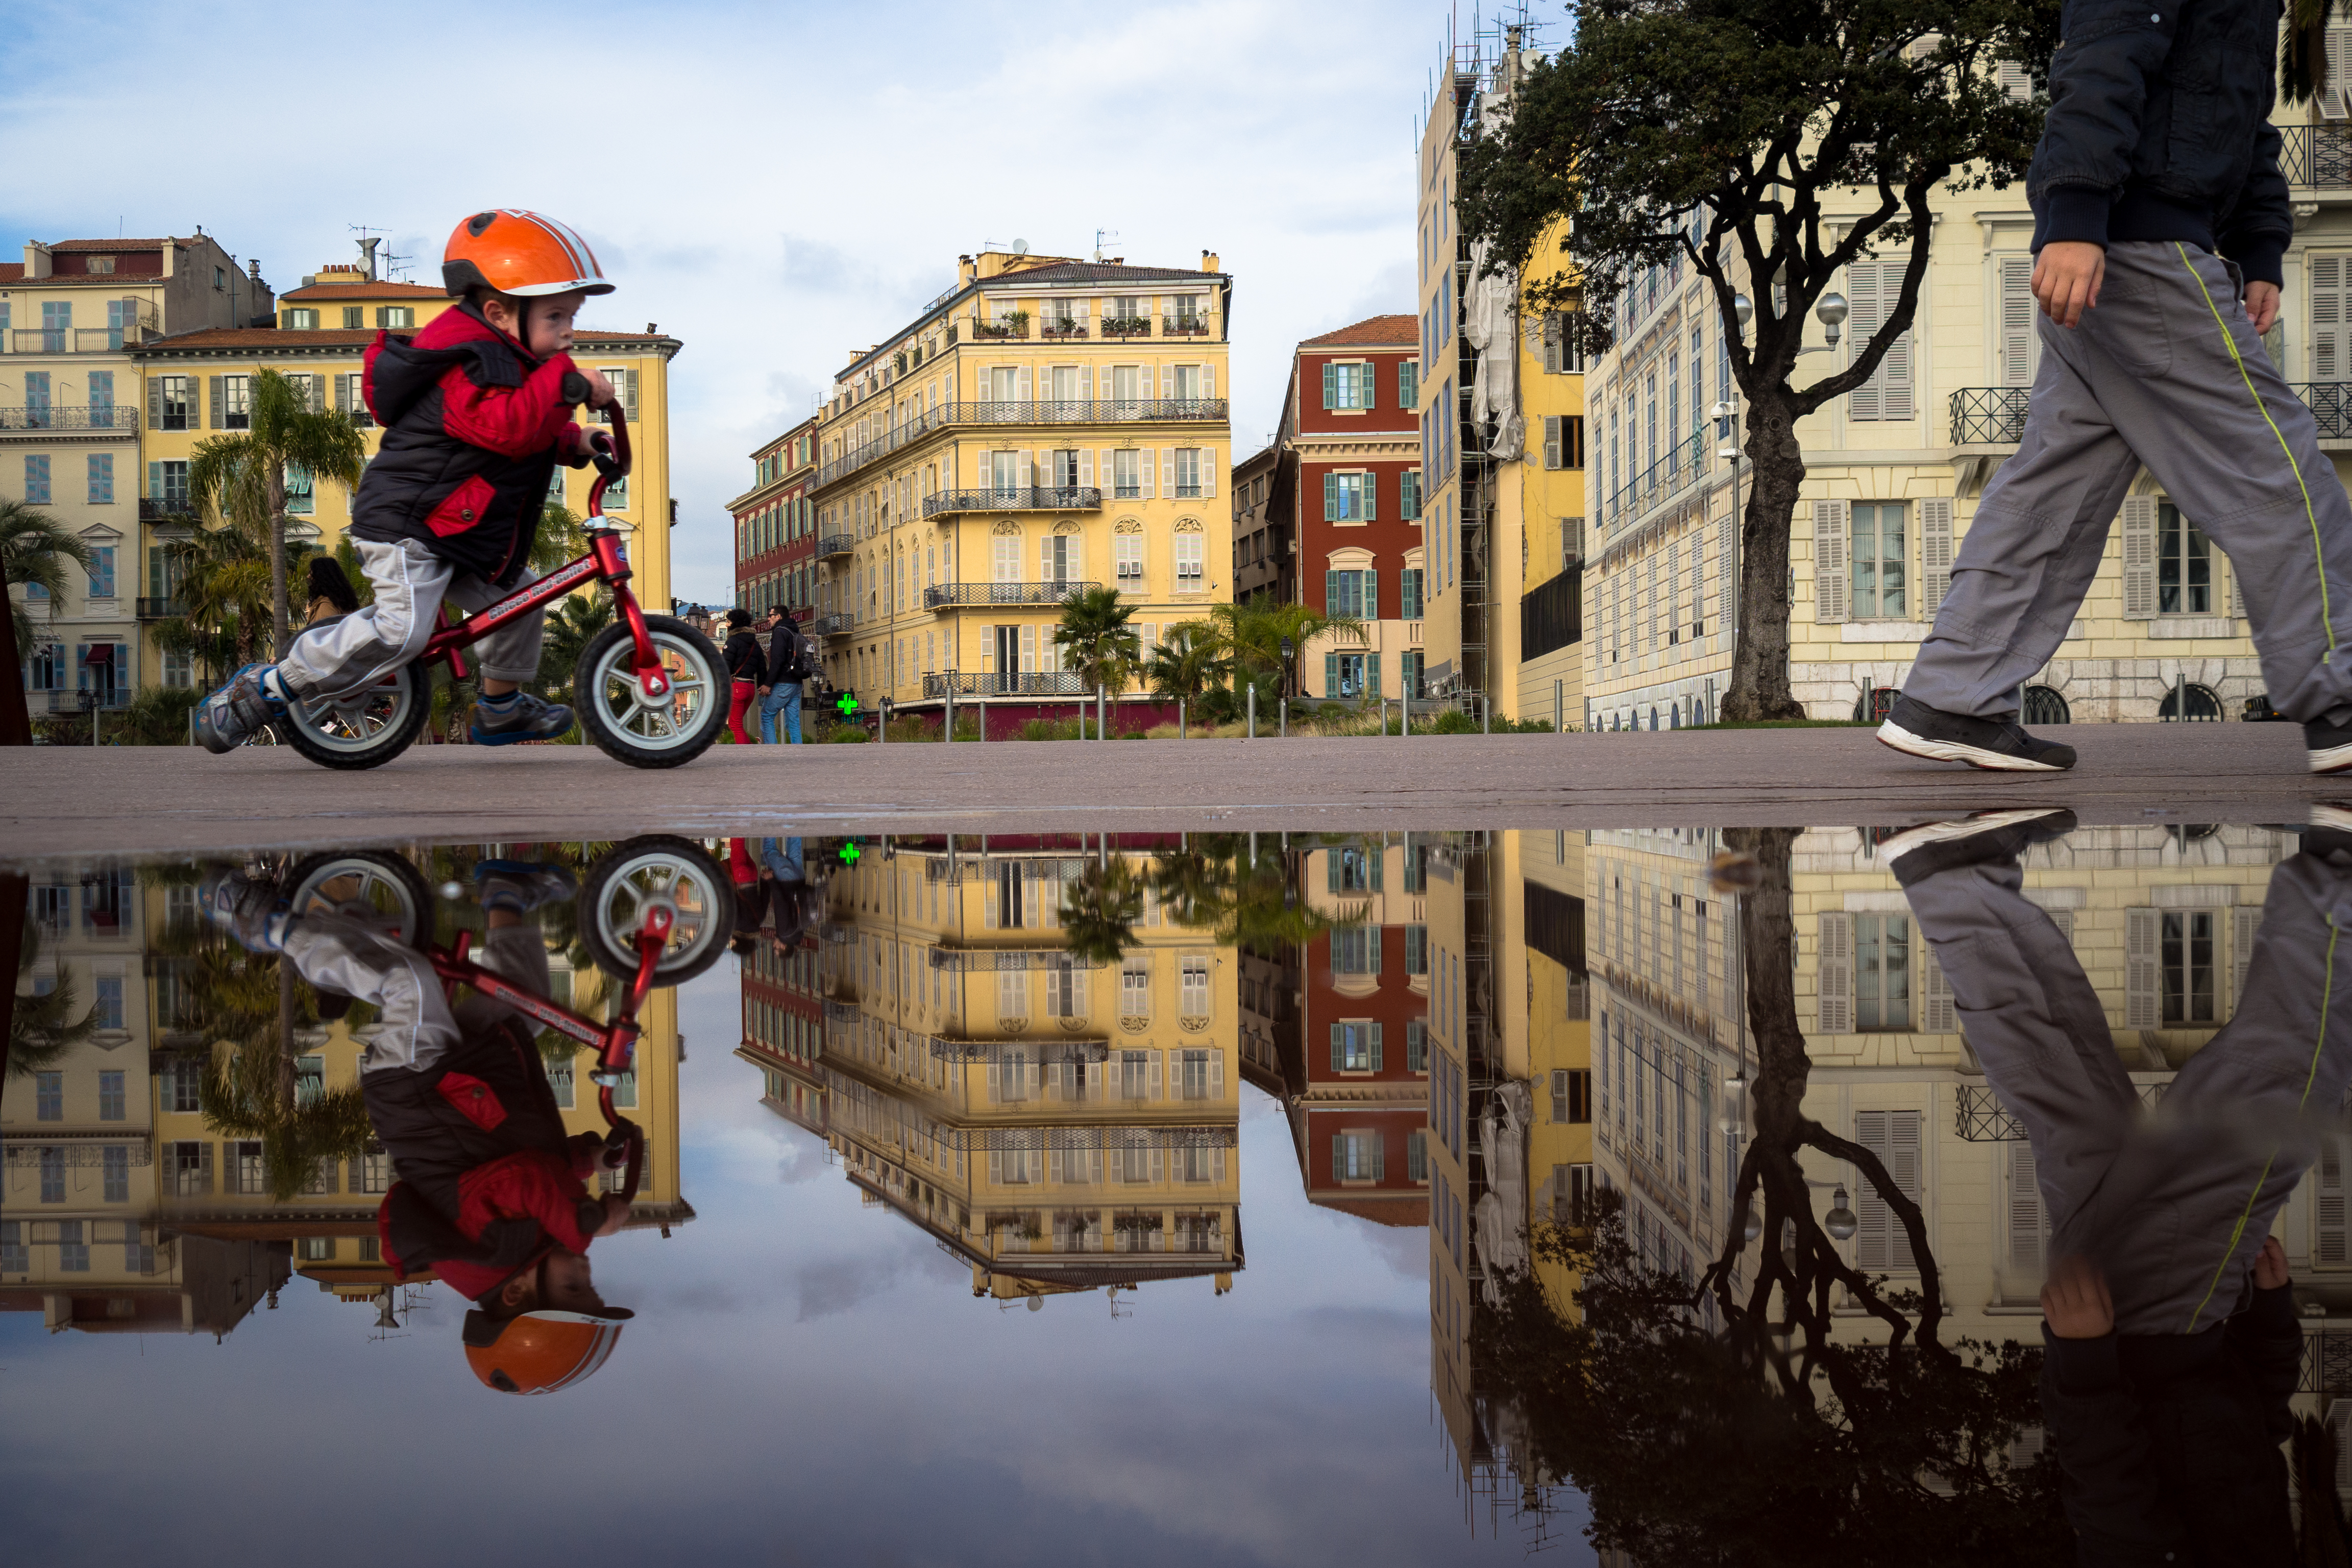
white, street, photography, black, streetphotography, flickr, art, thomas, olympus, omd, fuji, leica, monochrom, leuthard, screenshot, hcb, thomasleuthard, urban area